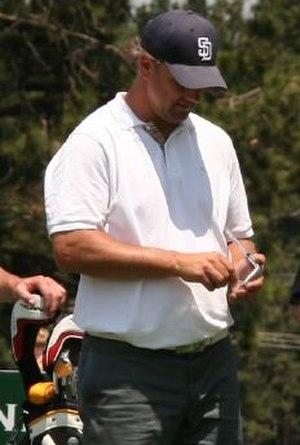
Chris Chandler, né le 12 octobre 1965 à Everett dans l'État de Washington, est un joueur américain de football américain évoluant au poste de quarterback pendant 17 saisons en National Football League. Il est principalement connu pour avoir atteint le Super Bowl XXXIII comme titulaire des Falcons d'Atlanta lors de la saison 1998 de la NFL après avoir réalisé une superbe saison régulière, permettant à son équipe de finir avec un bilan de 14 victoires pour 2 défaites.